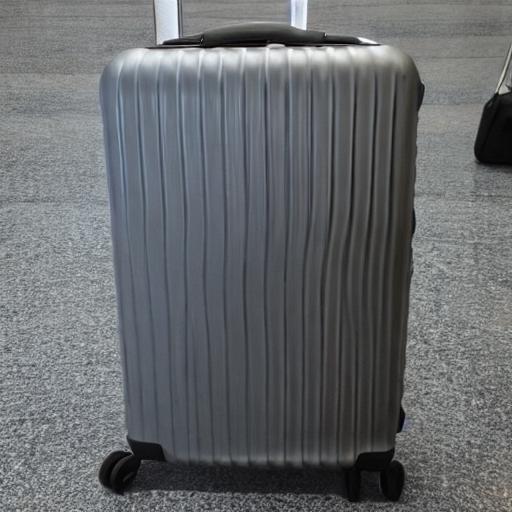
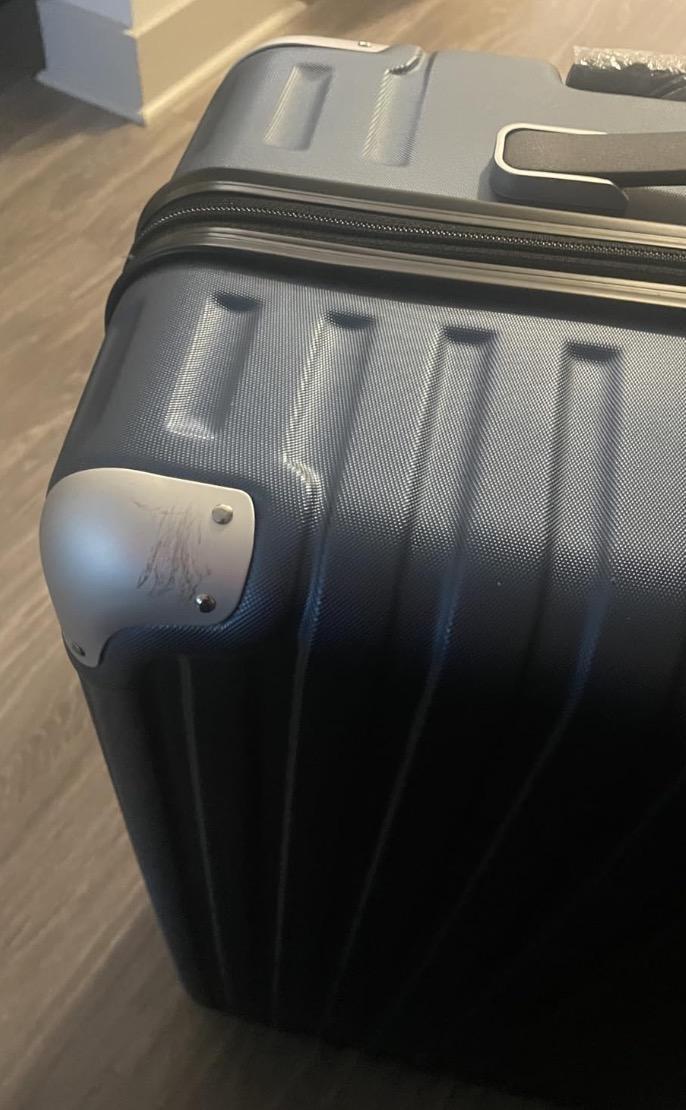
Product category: items_tea
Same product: no